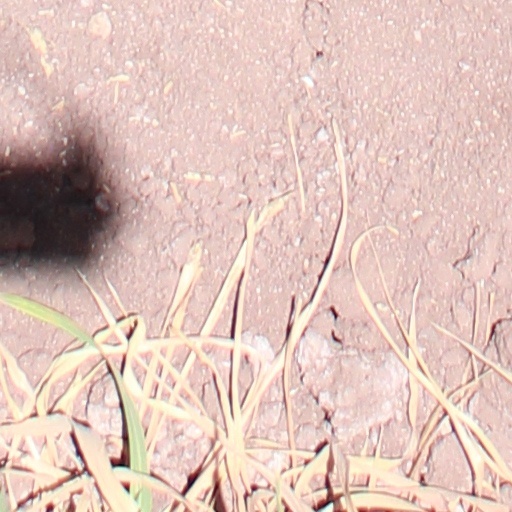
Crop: wheat